Mira Luoti

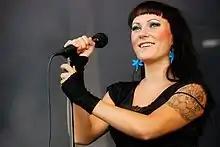
Mira Luoti performing at the Ilosaarirock 2007 festival

Mira Anna Maria Luoti (born February 28, 1978, in Pori) is a Finnish singer and actress, best known as co-frontwoman of the band PMMP with Paula Vesala.